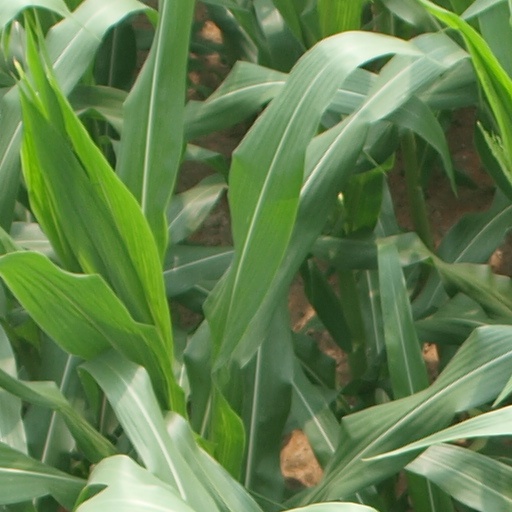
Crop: maize; corn